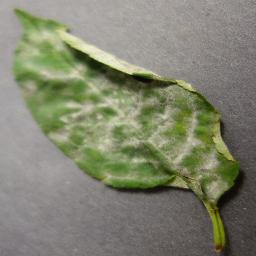
Label: Cherry___Powdery_mildew